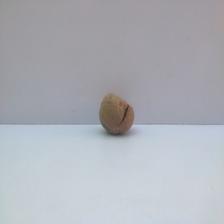
Size: Spoiled